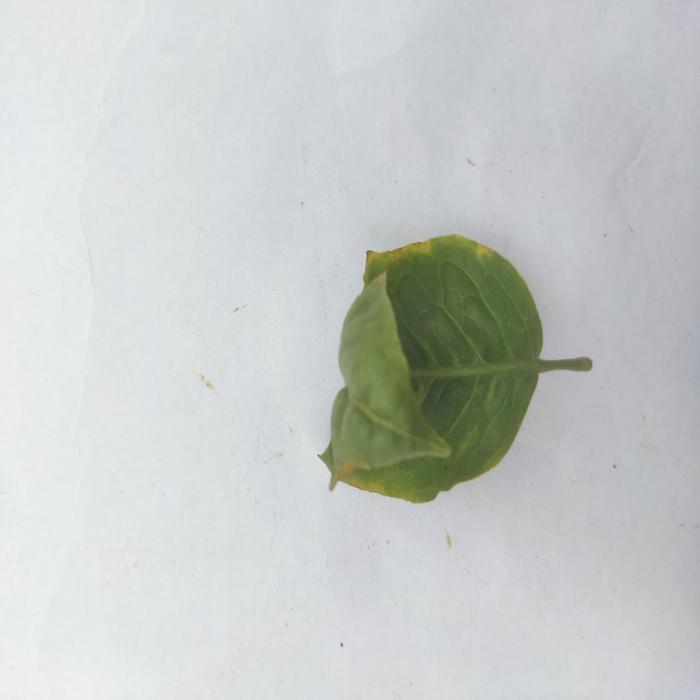
Crop: Aegle Marmelos
Leaf condition: Leaf_Curl